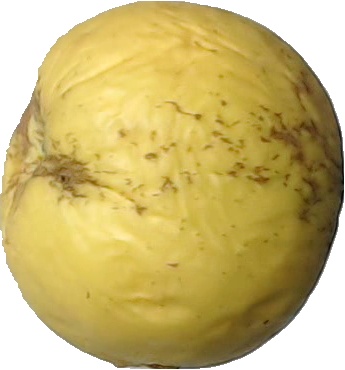
Label: apple_golden_1